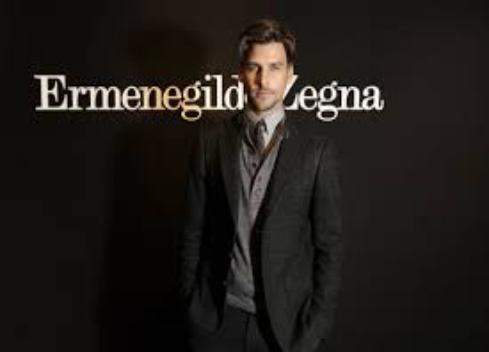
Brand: Ermenegildo Zegna
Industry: Clothes